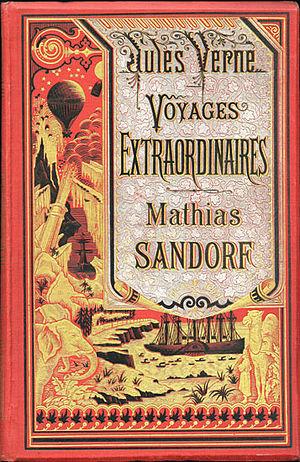
Trieste [tri.ˈɛsː.te] est une ville italienne située au pied des Alpes dinariques sur la mer Adriatique au bord du golfe de Trieste et de la baie de Muggia, à proximité de la frontière italo-slovène. Elle est le chef-lieu de la région autonome de Frioul-Vénétie Julienne et de la province de Trieste.
Mathias Sandorf est un roman d'aventures de Jules Verne, paru en 1885.